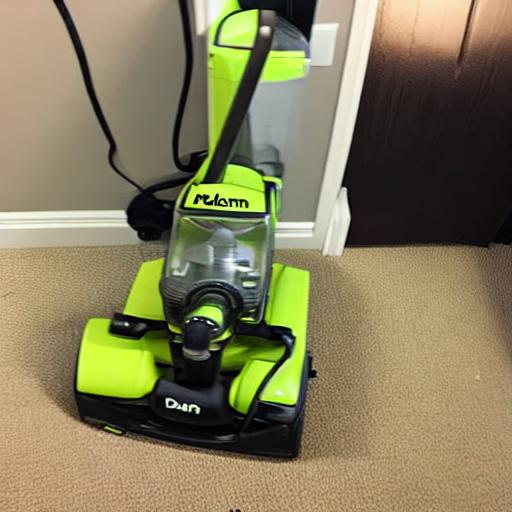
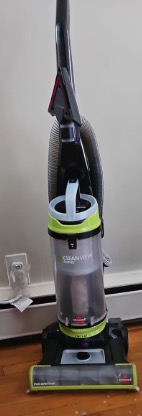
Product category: items_vacuum
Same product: no